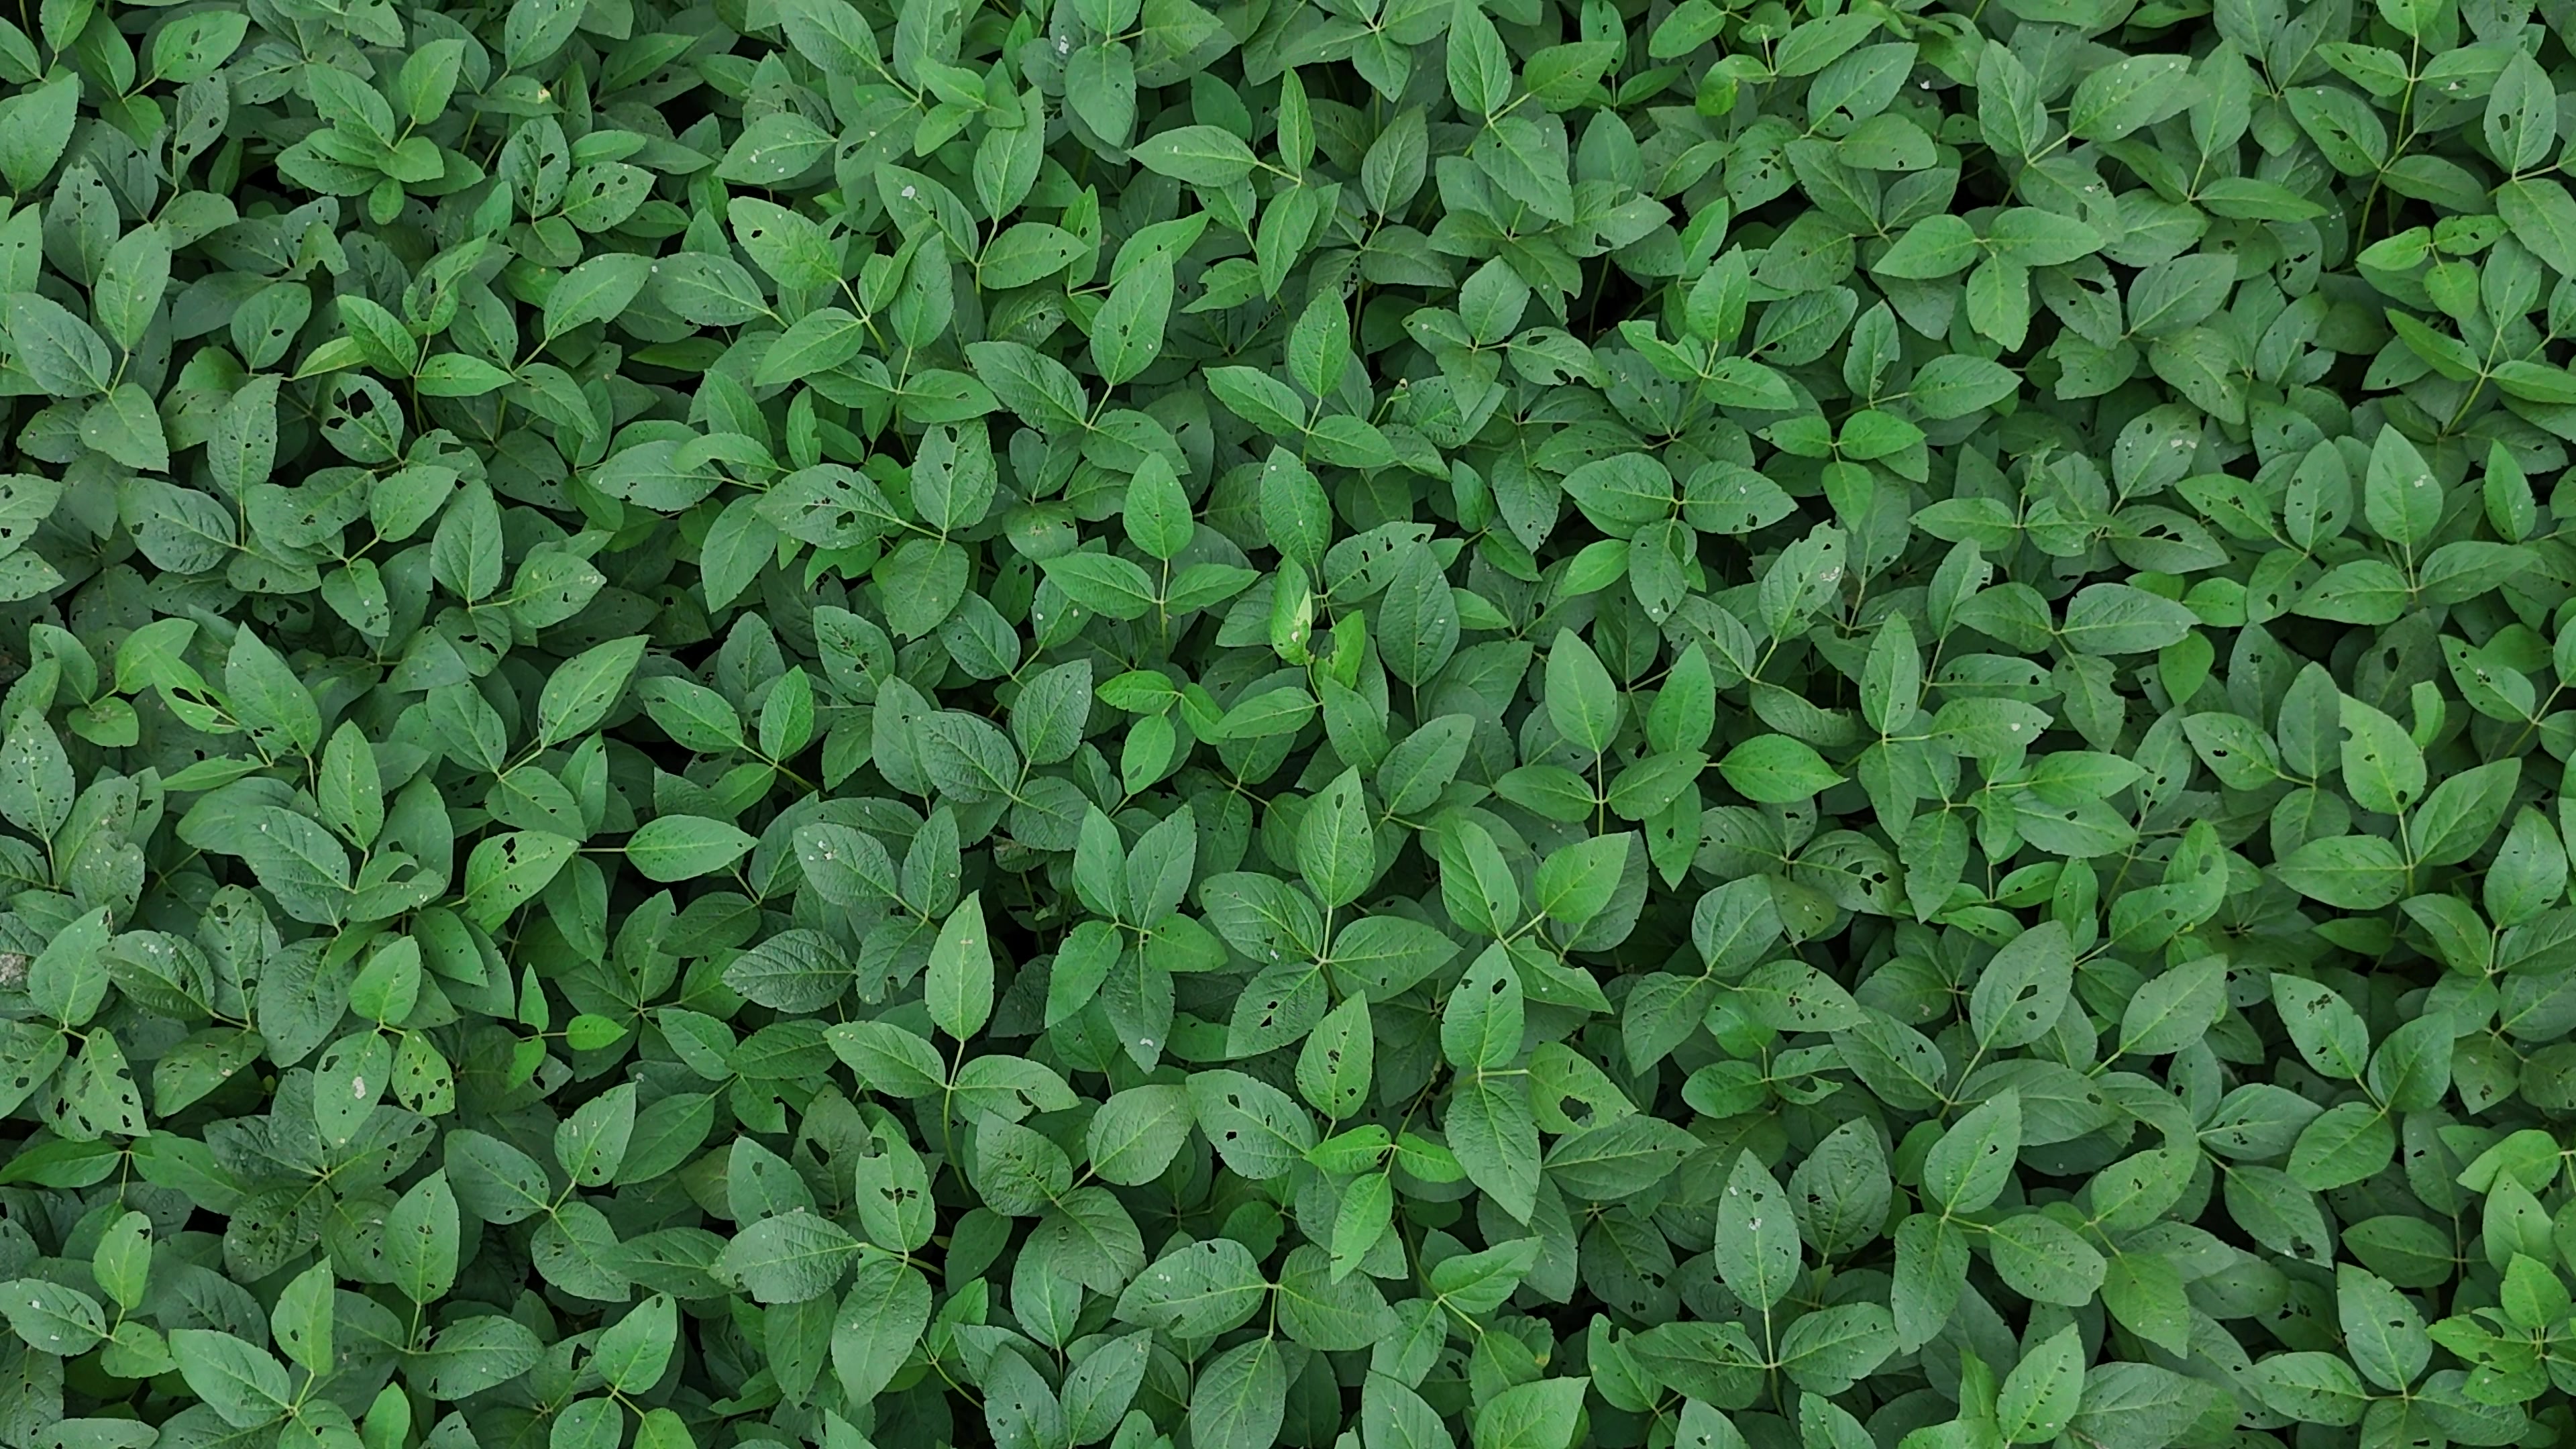
Label: Semilooper_Pest